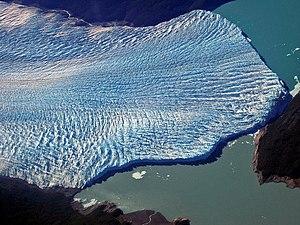
Glacier Perito Moreno, situé dans le Parc national Los Glaciares au sud de l'Argentine
Le glacier Perito Moreno, en espagnol Glaciar Perito Moreno, est un glacier d'Argentine situé dans le parc national Los Glaciares de la province de Santa Cruz, à 78 kilomètres d'El Calafate, en Patagonie argentine. Son front glaciaire de 5 000 mètres de longueur et de 60 mètres de hauteur s'étend dans le lac Argentino.